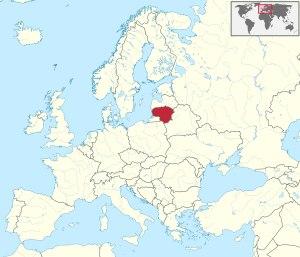
Cette liste commentée recense la mammalofaune en Lituanie. Elle répertorie les espèces de mammifères lituaniens actuels et celles qui ont été récemment classifiées comme éteintes. Cette liste comporte 93 espèces réparties en dix ordres et 27 familles, dont une est « en danger critique d'extinction », deux sont « en danger », deux autres sont « vulnérables » et six sont « quasi menacées ».